Anglican Church Grammar School

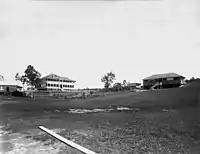
Grounds and buildings, 1924

Canon Morris assigned Saint Magnus, a Norsemen earl, as the patron saint of the school and had hoped that the students would be referred to as 'Magnates'. It is said that he did not like the nickname 'Churchie' at first, however when it had become commonplace by the 1930s and respected around Queensland he accepted the change.